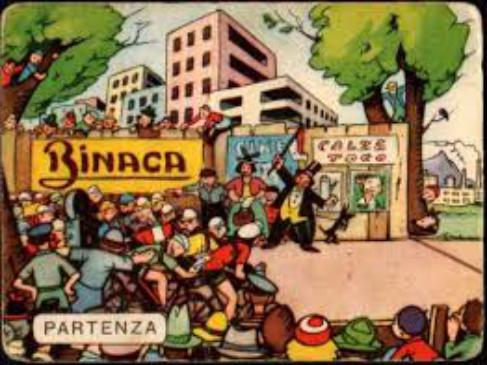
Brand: binaca
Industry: Necessities